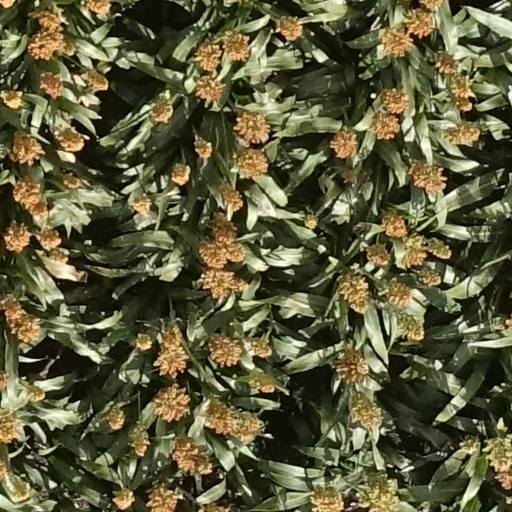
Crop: sorghum